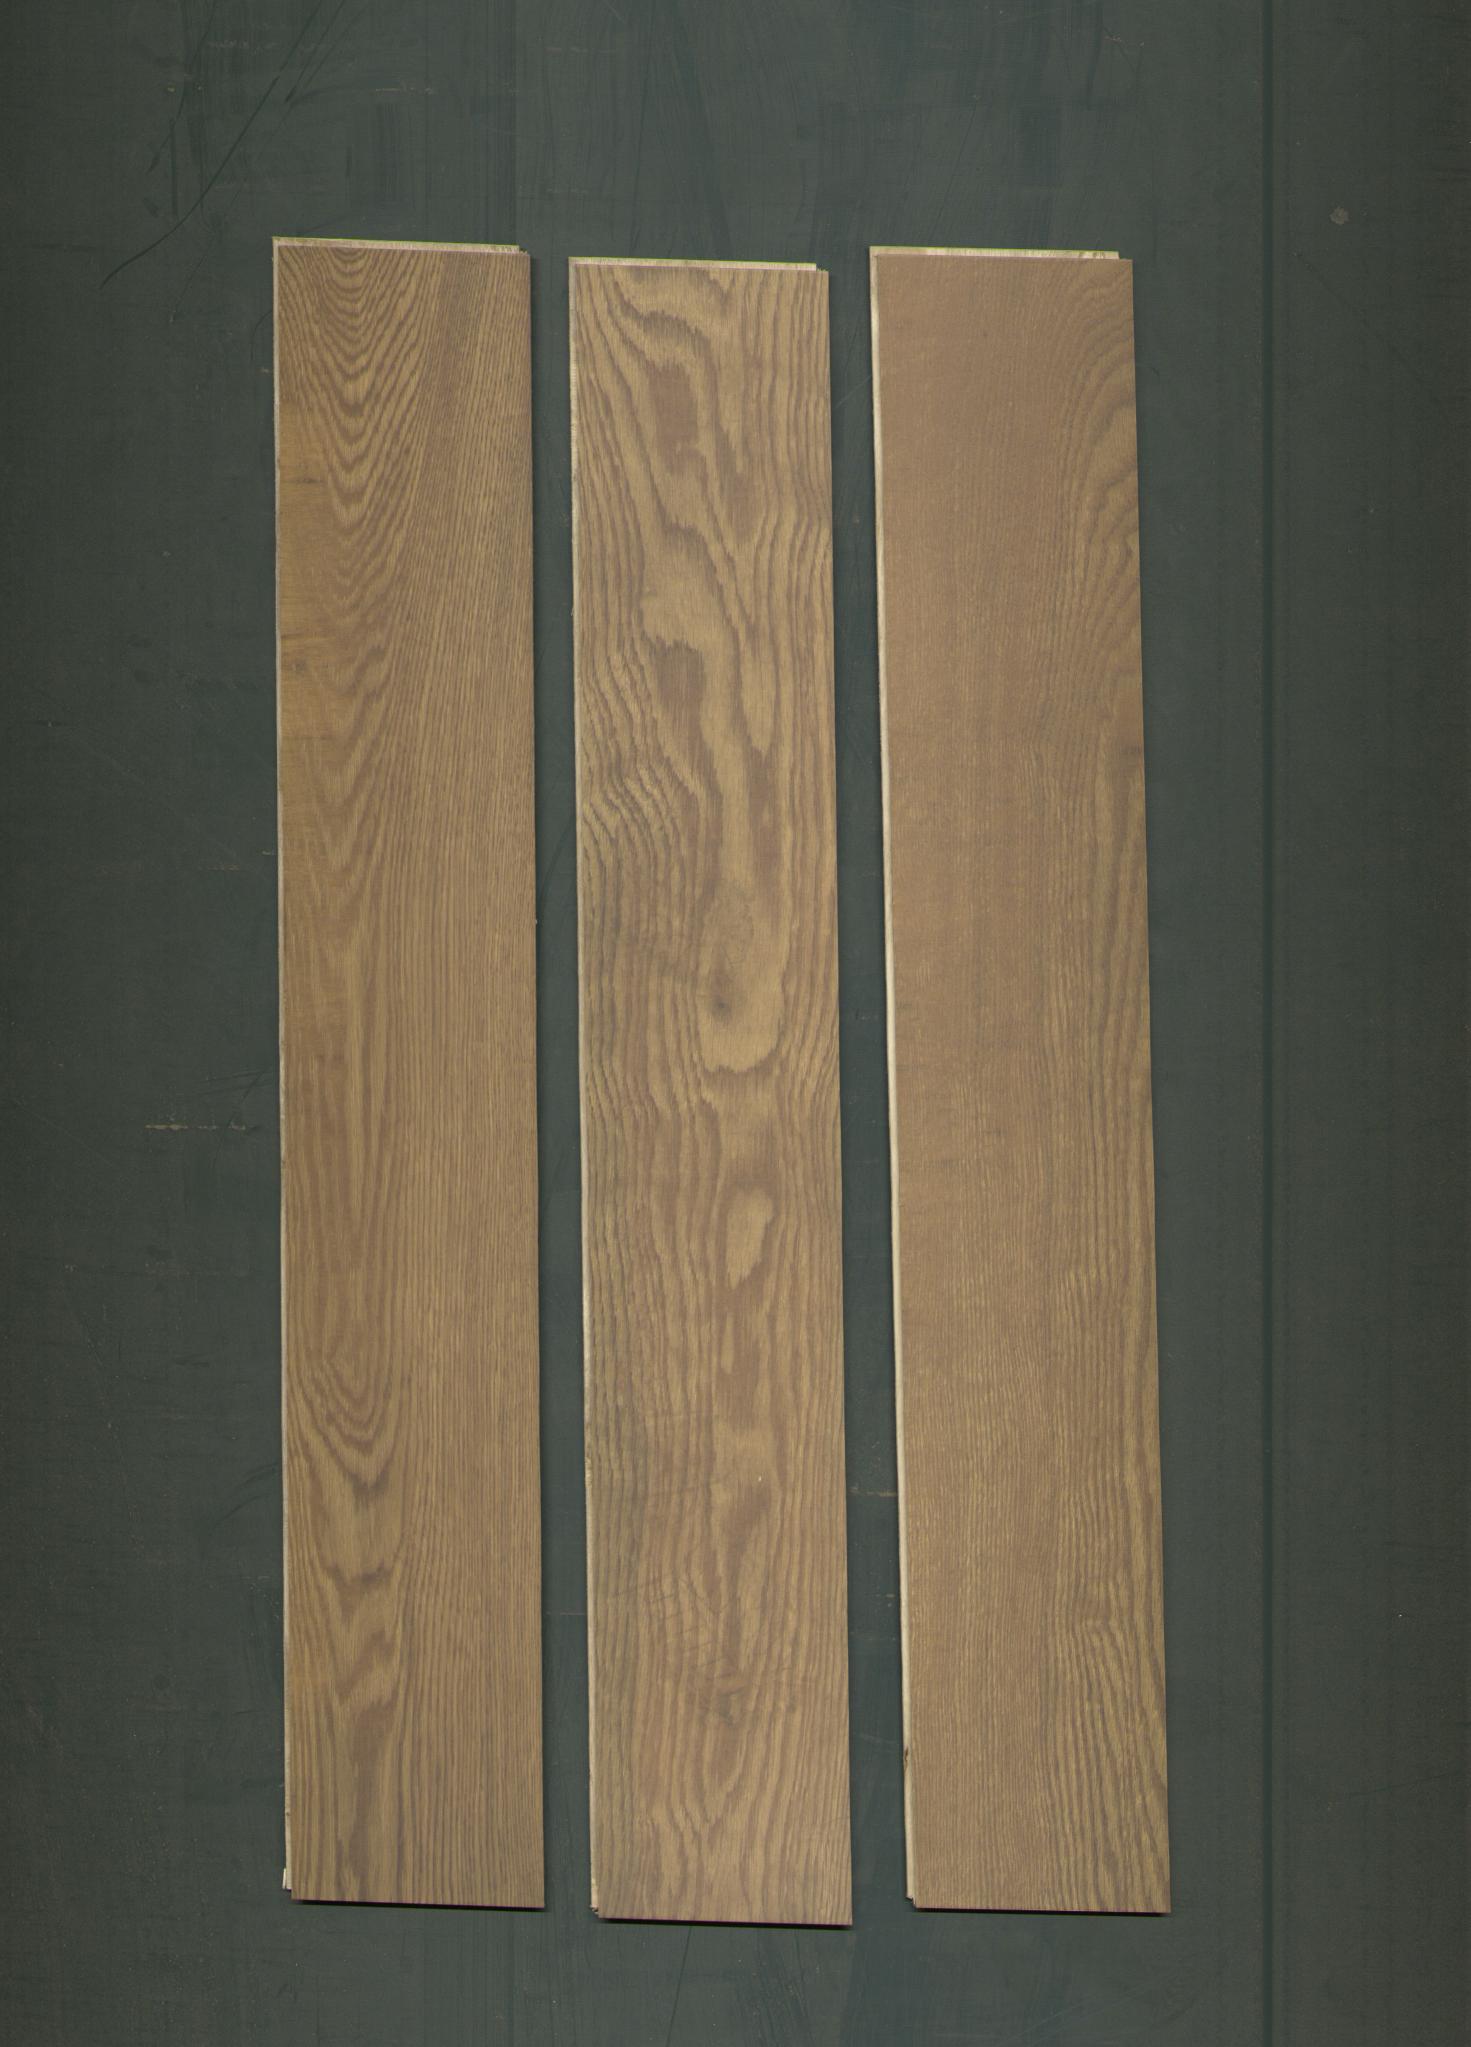
Label: mixers